Bandipur Rural Municipality

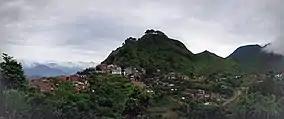

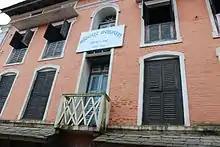
Bandipur Campus Building

A cabinet meeting held at the Prime Minister's Office, Singha Durbar on May 8, 2014, Thursday announced additional 72 municipalities, including previously proposed 37 municipalities in line with the Local Self-governance Act 1999. With this announcement Bandipur has been upgraded as one of the municipalities of Nepal, previously it was proposed municipality. Adjoining Dharampani VDC was merged with Bandipur to upgrade it to the municipality. From June 2, 2014, Monday onward with the inauguration program Bandipur village committee, formally started functioning as Bandipur Municipality.